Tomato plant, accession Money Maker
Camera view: bottom (45 deg); turntable rotation: 210 degrees
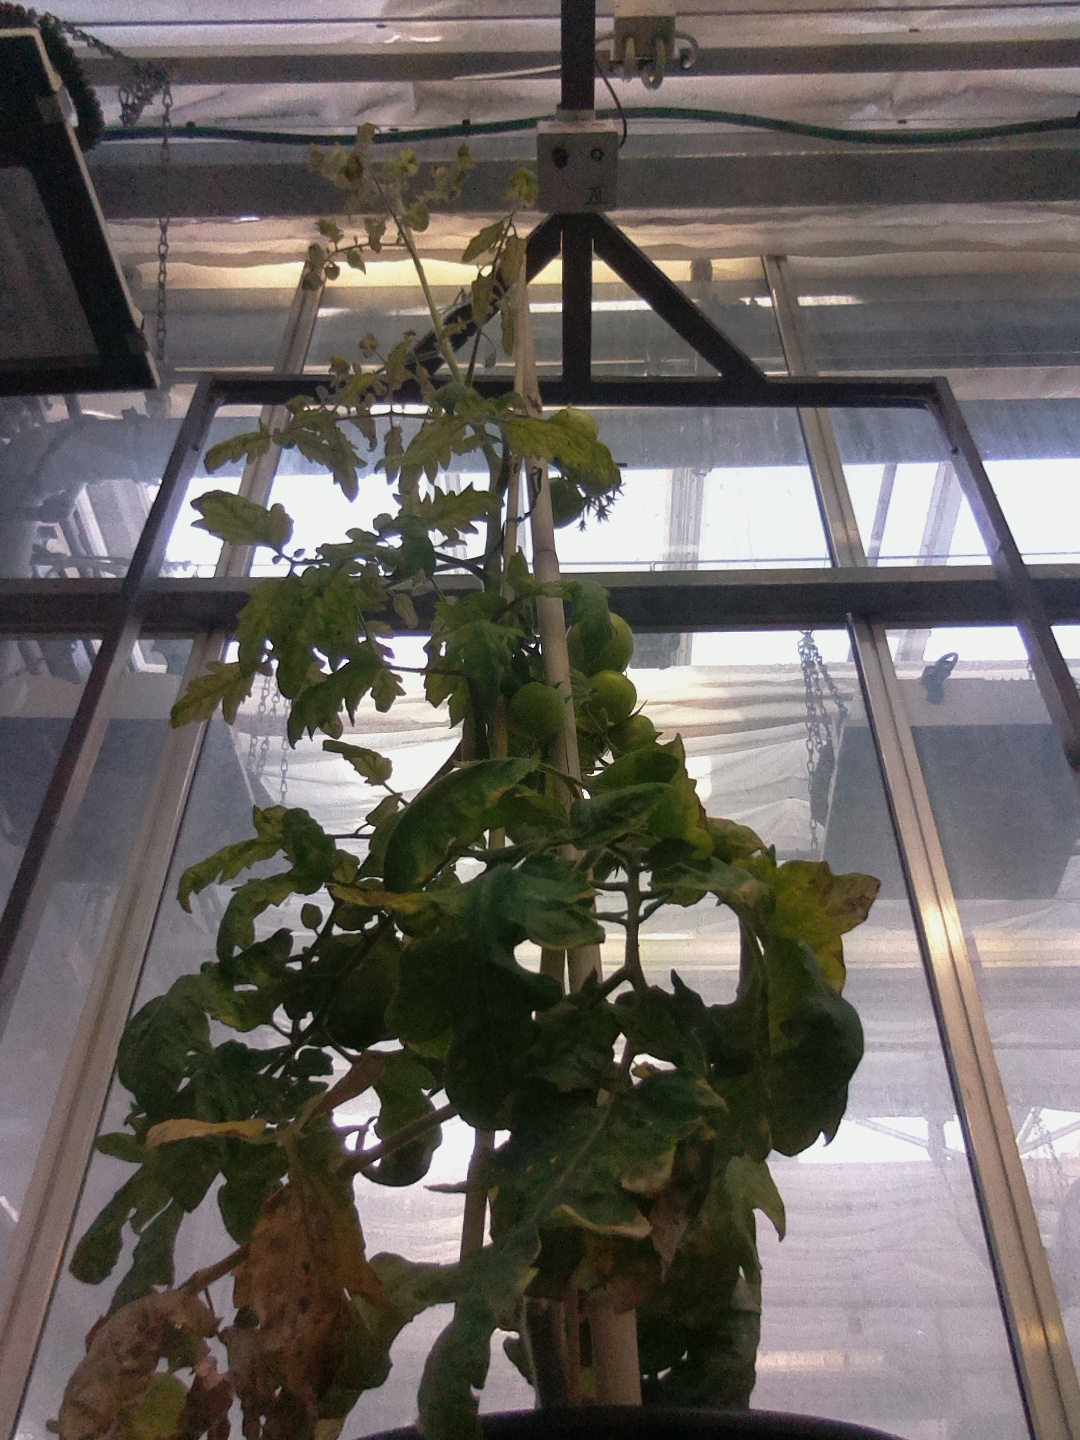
BBCH growth stage 79: 90% -100% of final fruit size